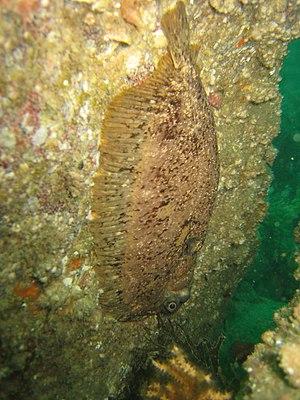
Targeur (Zeugopterus_punctatus) à Saint-Quay-Portrieux
Zeugopterus punctatus, communément appelé Targeur, est une espèce de poissons plats marins appartenant à la famille des Scophthalmidae. C'est le seul poisson plat à pouvoir se coller sur une paroi verticale ou même un surplomb.